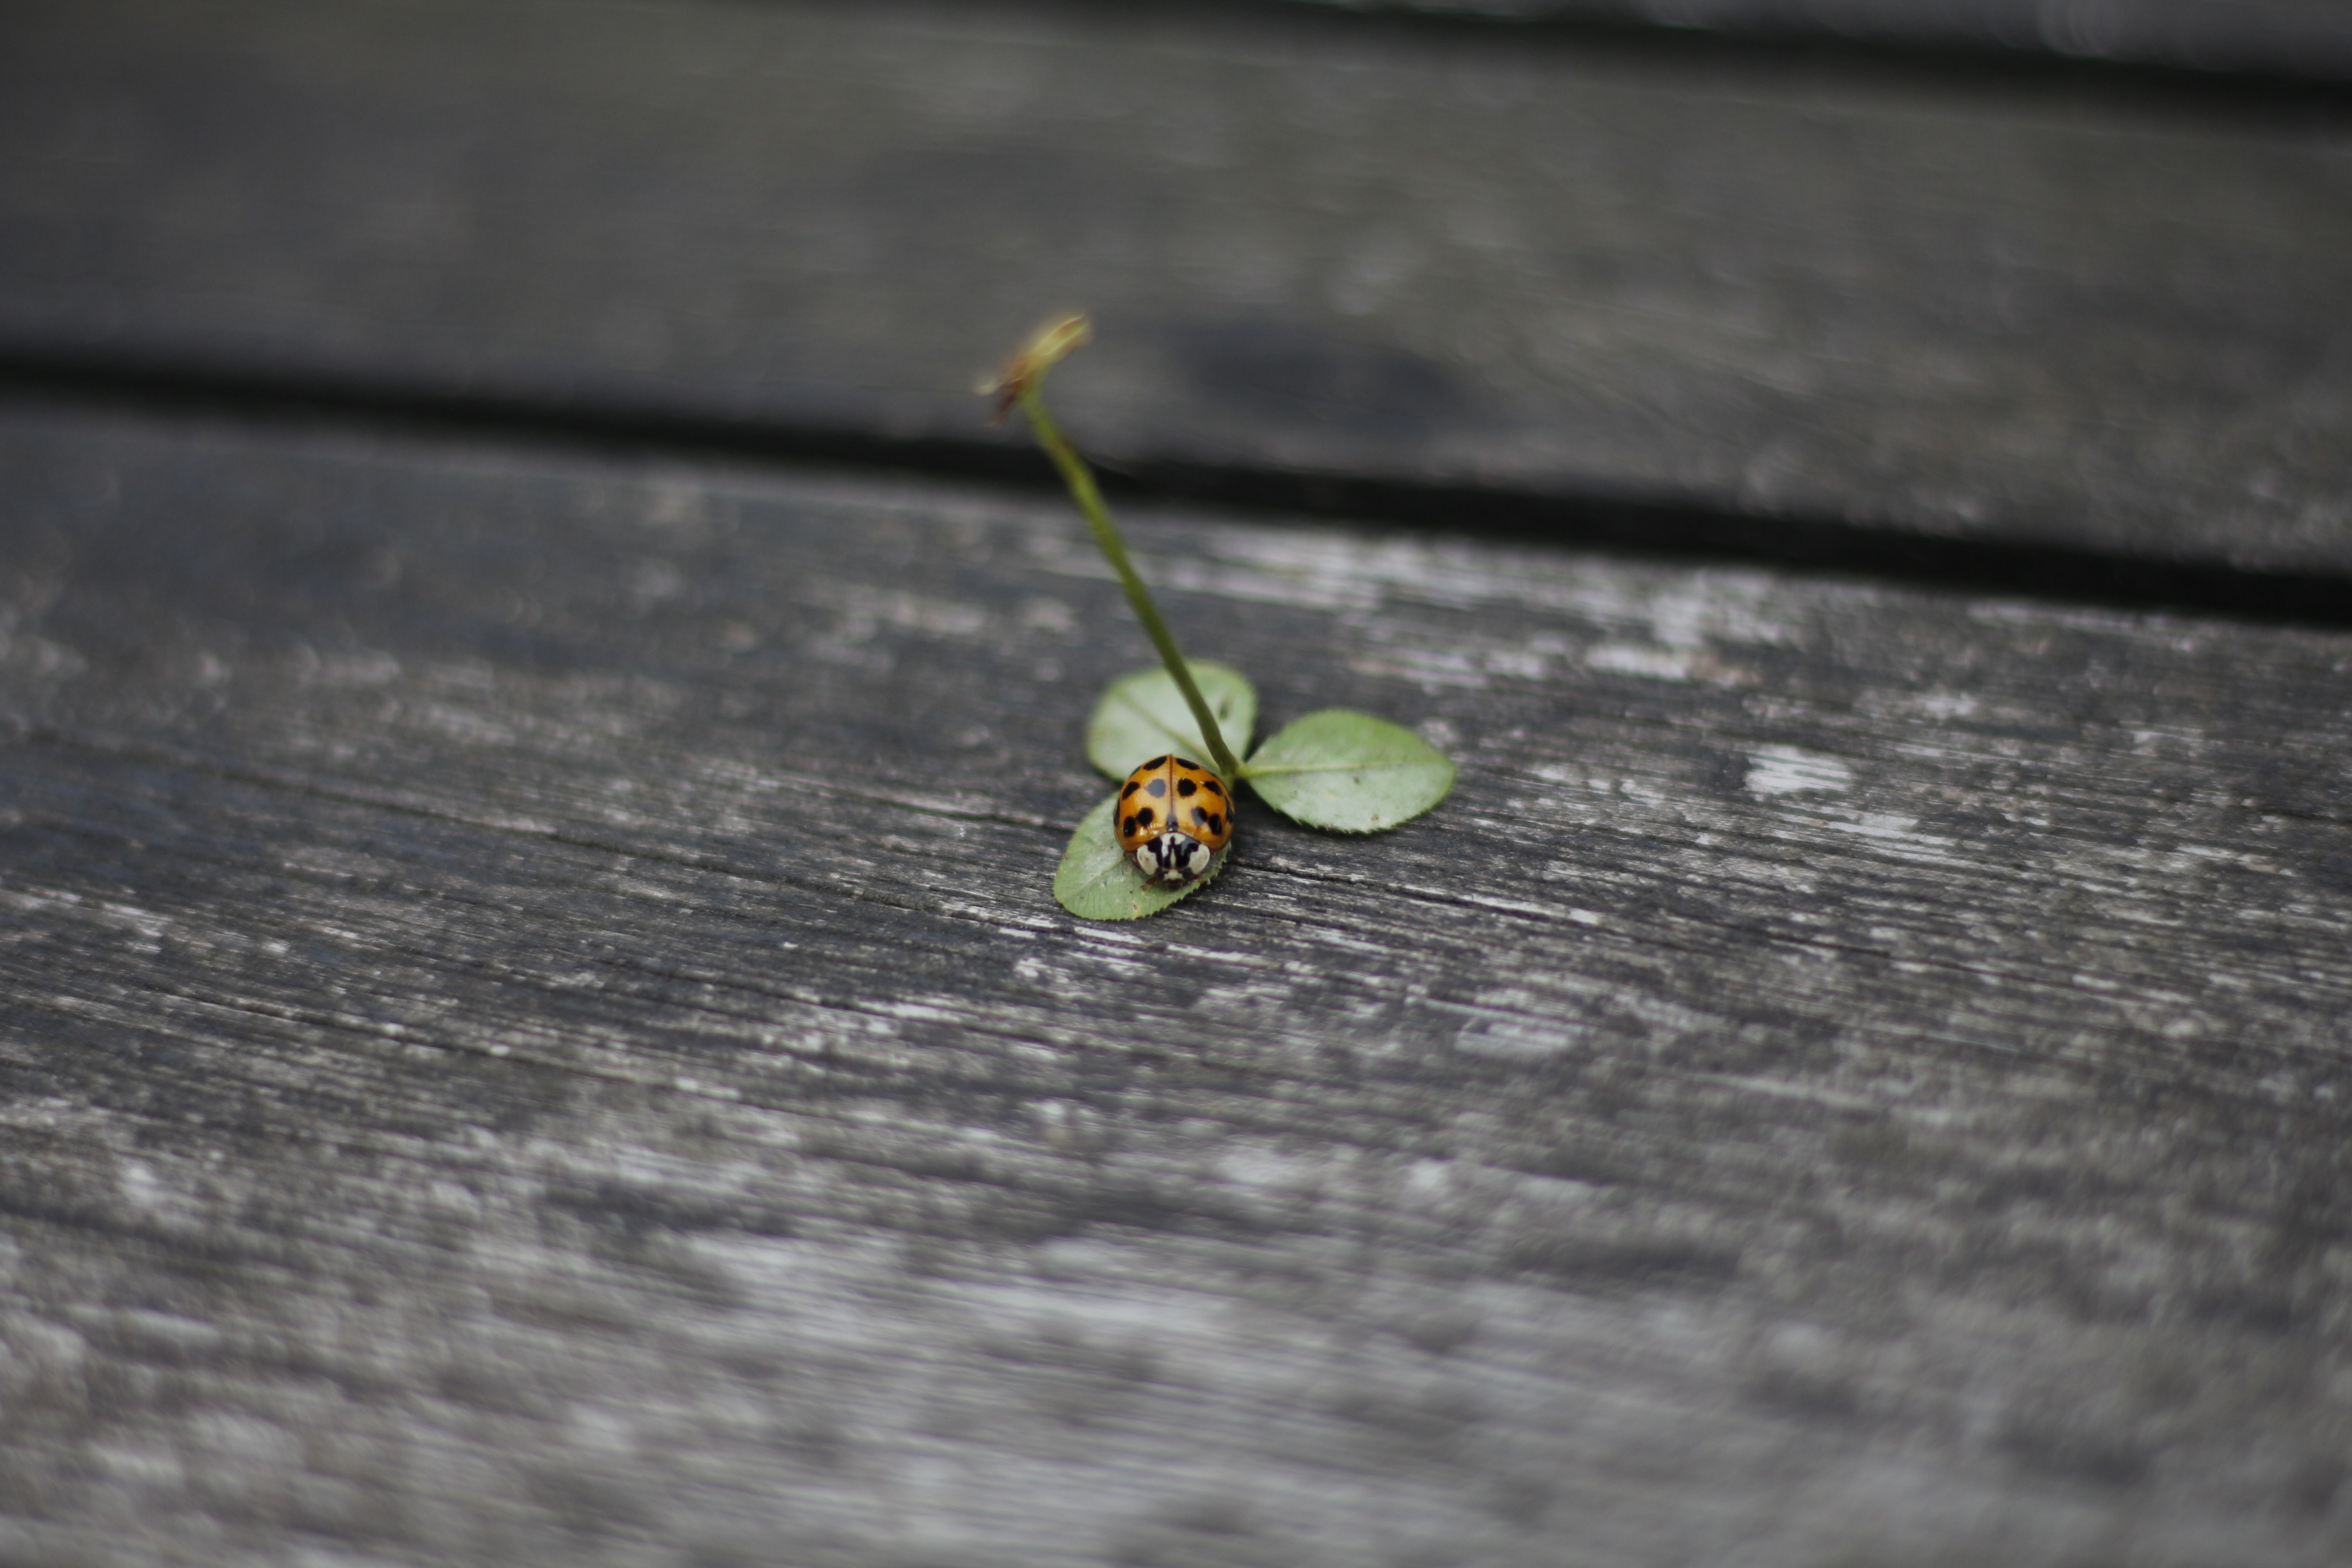
nature, photography, leaf, green, red, insect, macro, small, ladybug, yellow, close, fauna, invertebrate, close up, animals, tiny, pretty, beetle, luck, points, macro photography, lucky charm, four leaf clover